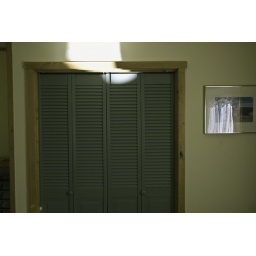
walls and doors were a rose... The walls in the following shots are the color of the doors.